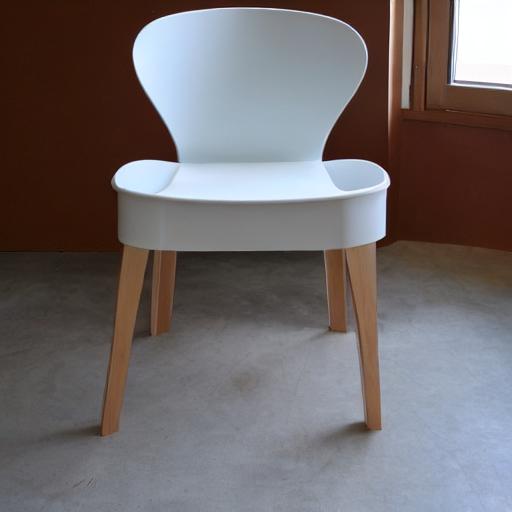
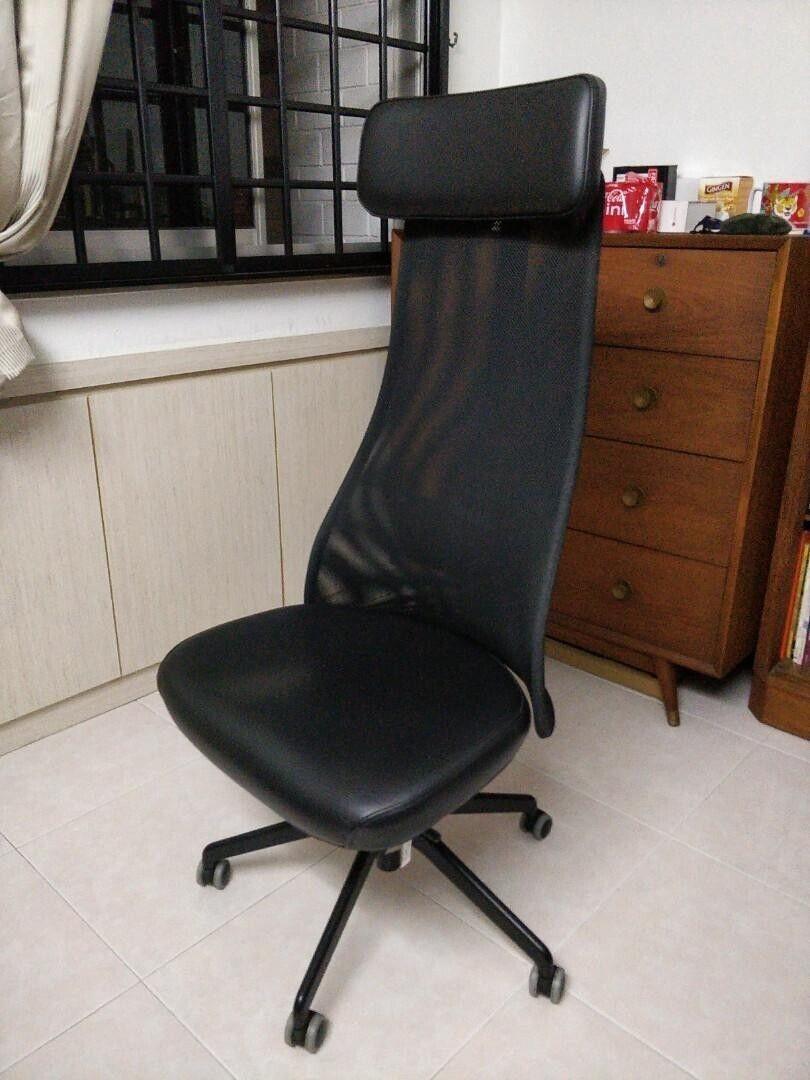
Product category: items_chair
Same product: no